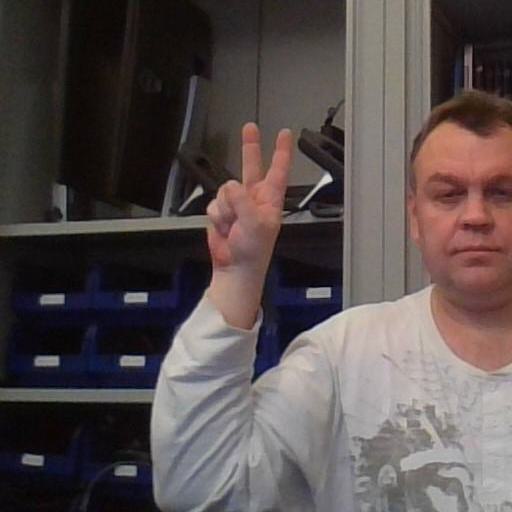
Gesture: peace